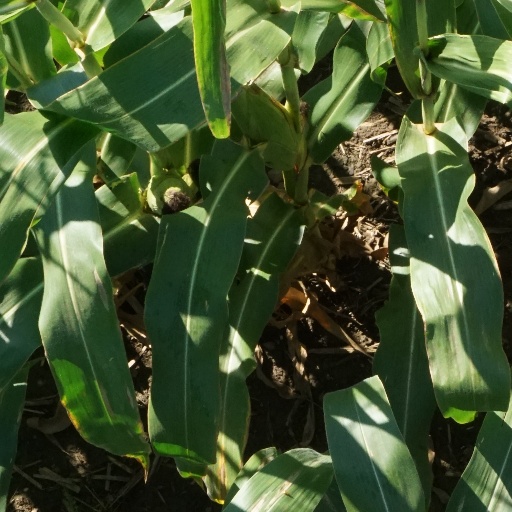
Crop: maize; corn